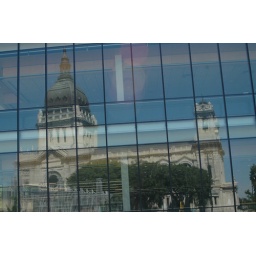
the big church in MCTC's library window